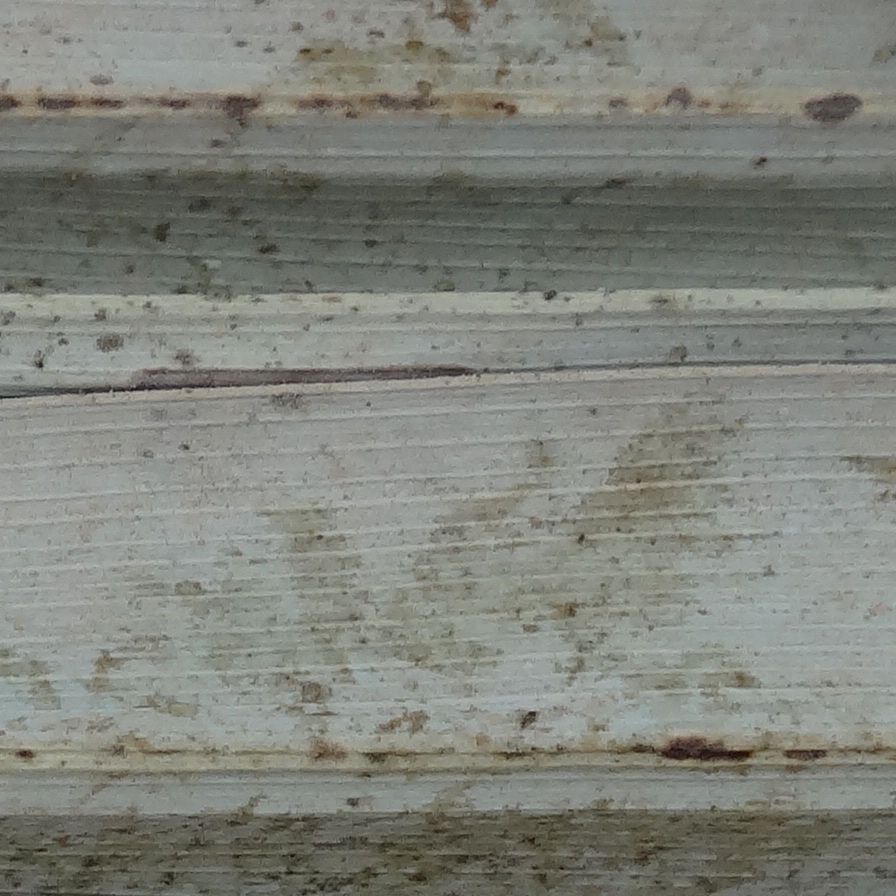
Label: Honey